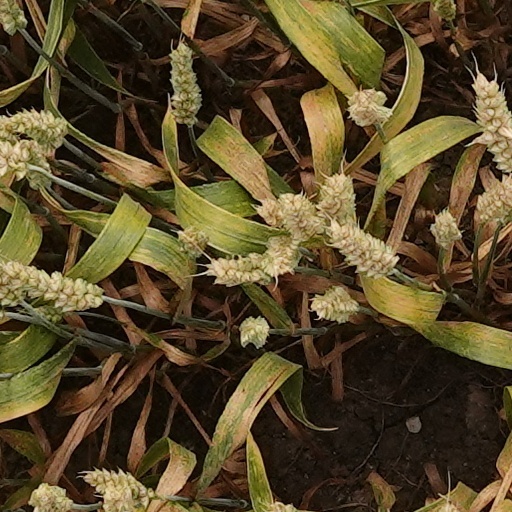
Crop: wheat